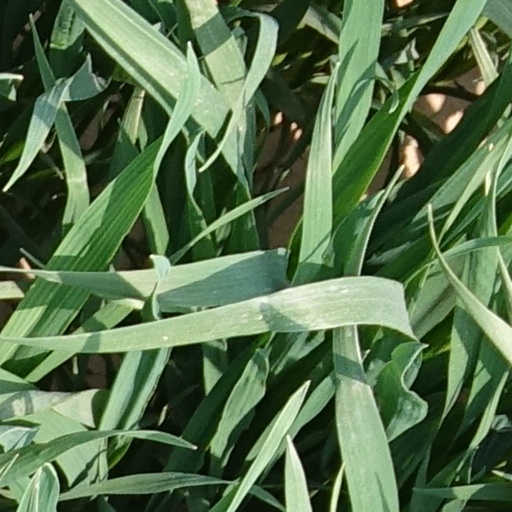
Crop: wheat